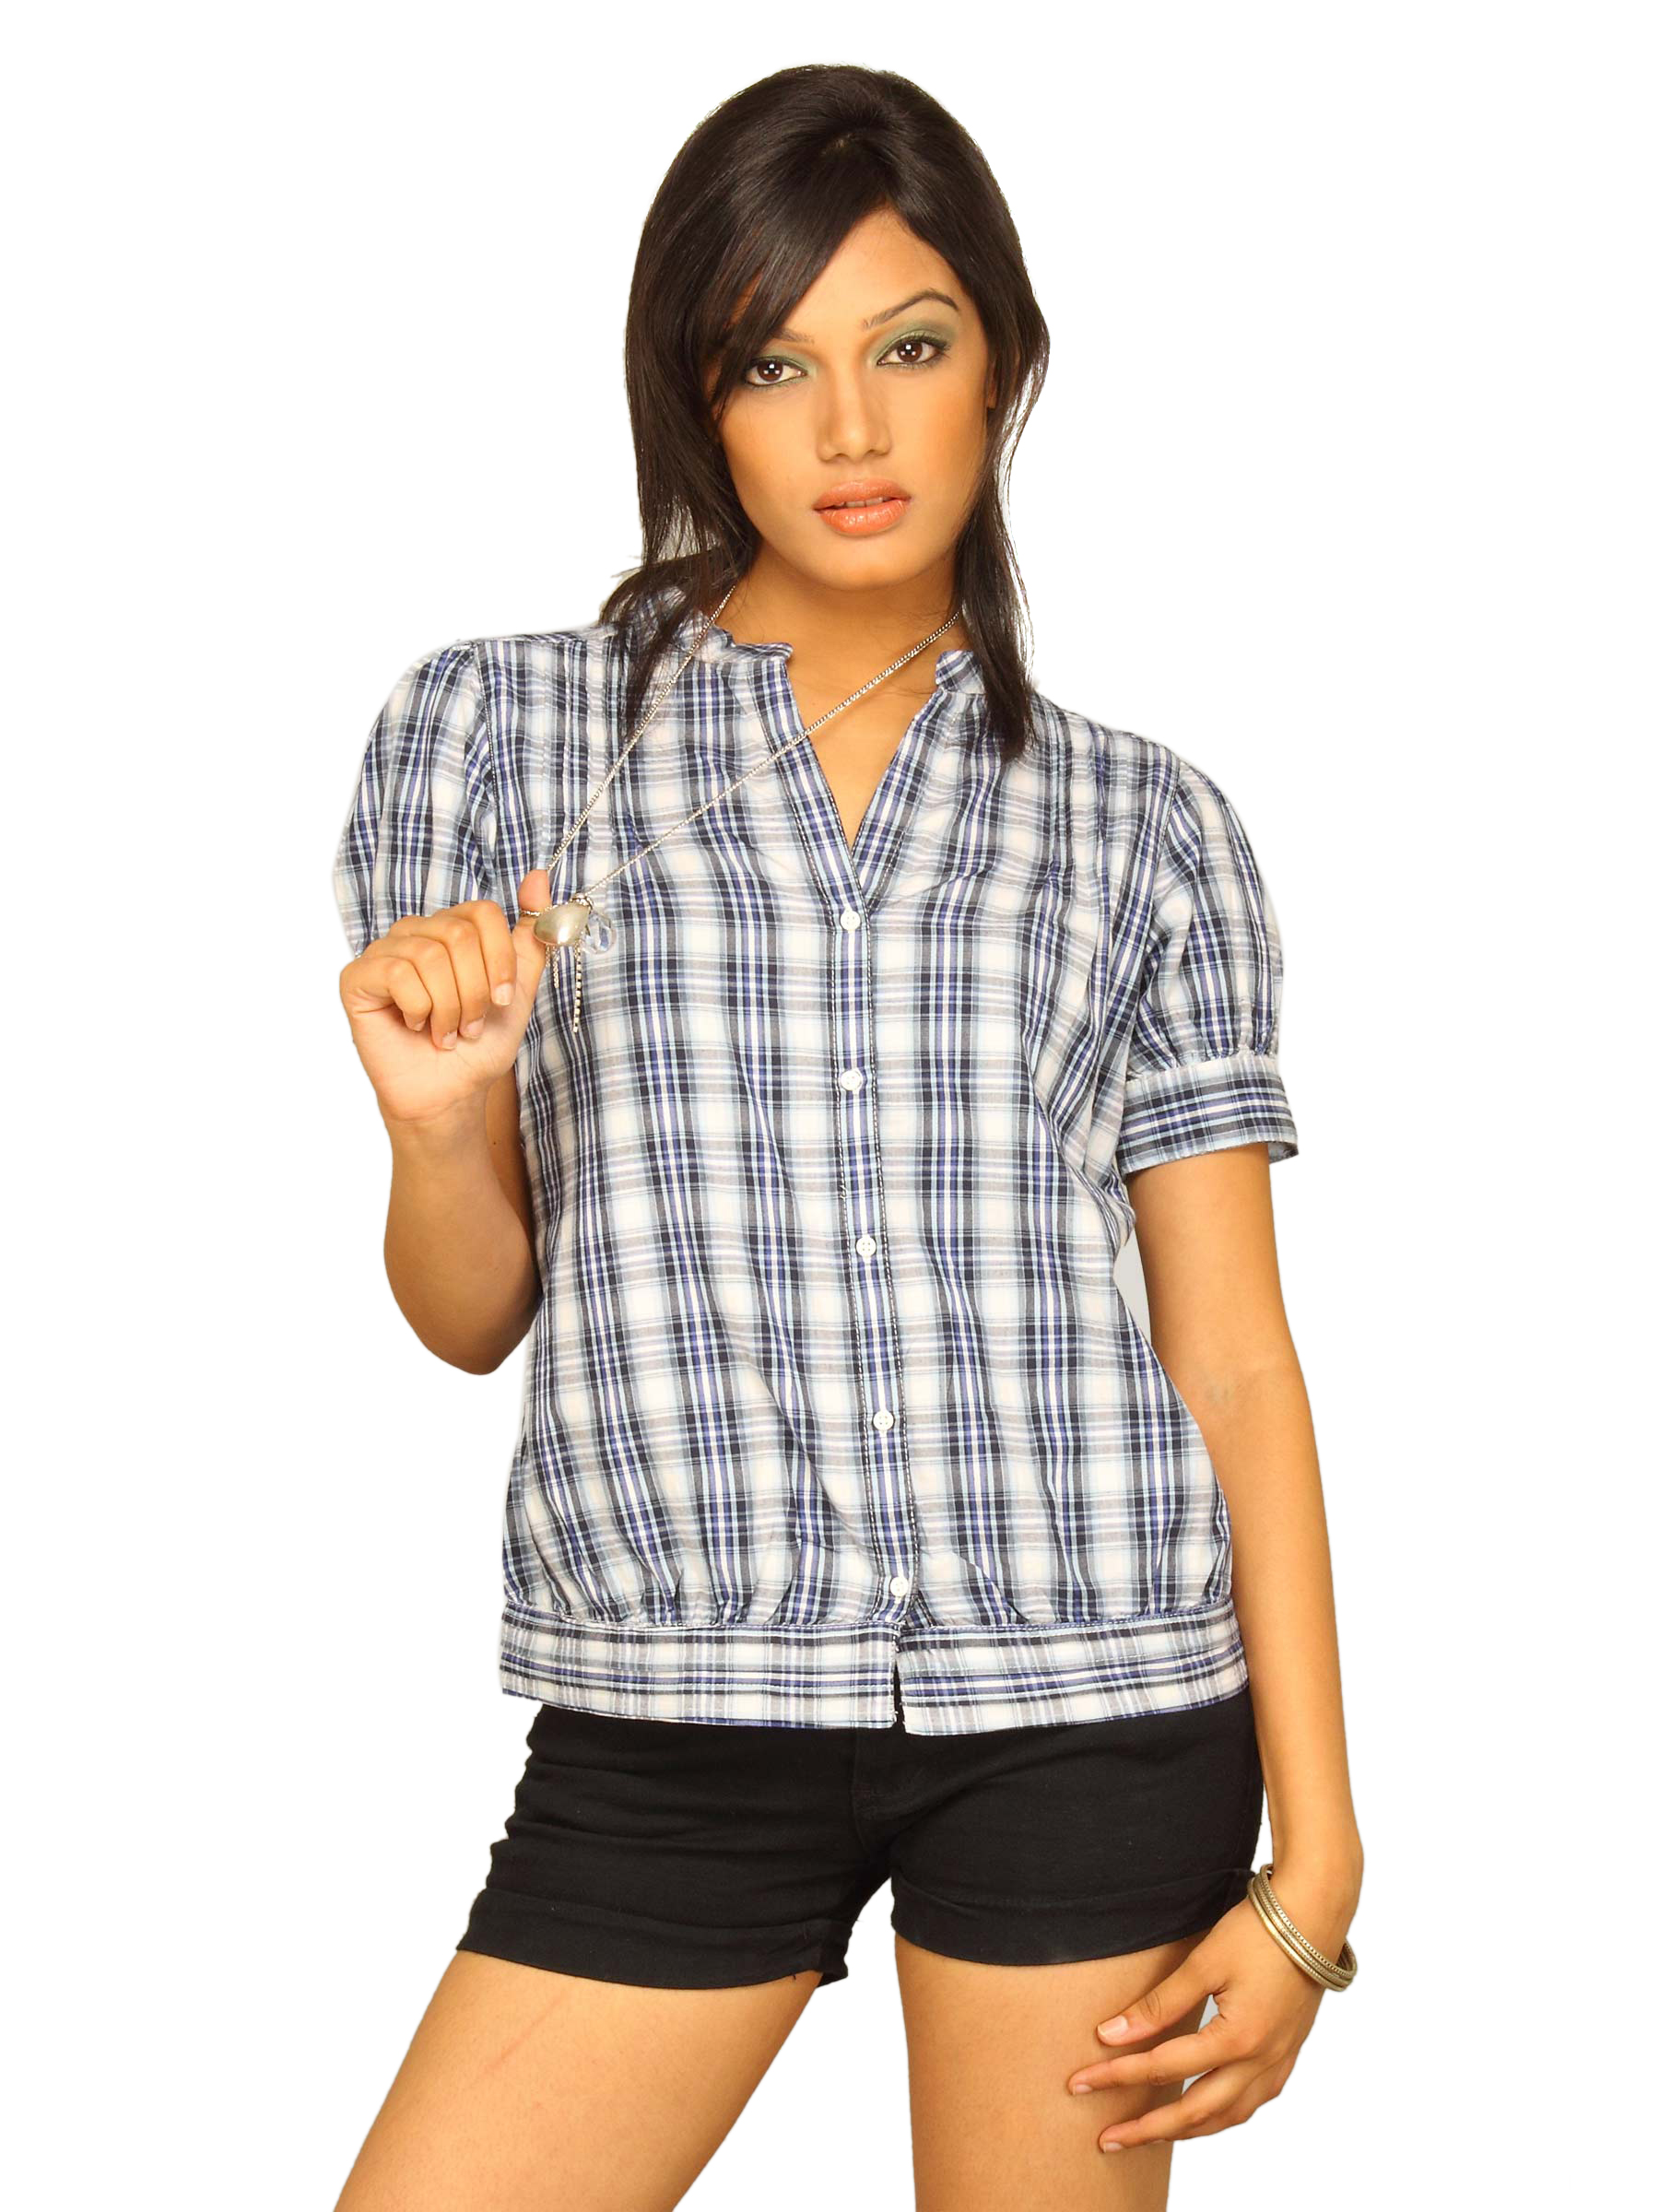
Wrangler Women Yoke Tucks Check Blue Black Top
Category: Apparel / Topwear / Tops
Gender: Women
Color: Blue
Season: Summer 2011
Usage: Casual